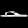
Label: Sandal